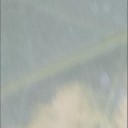
Label: Leaf_rust